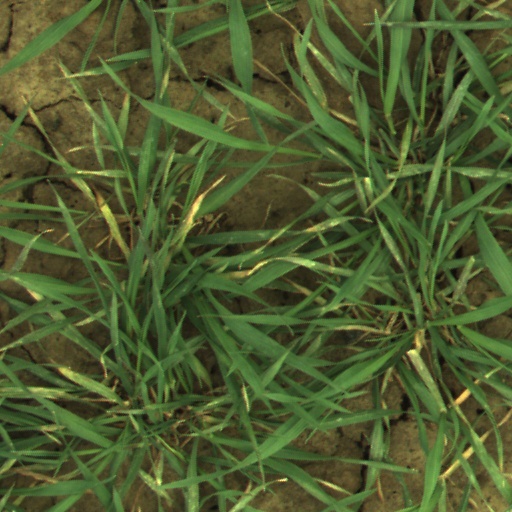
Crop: wheat